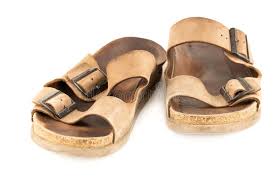
Waste category: shoes